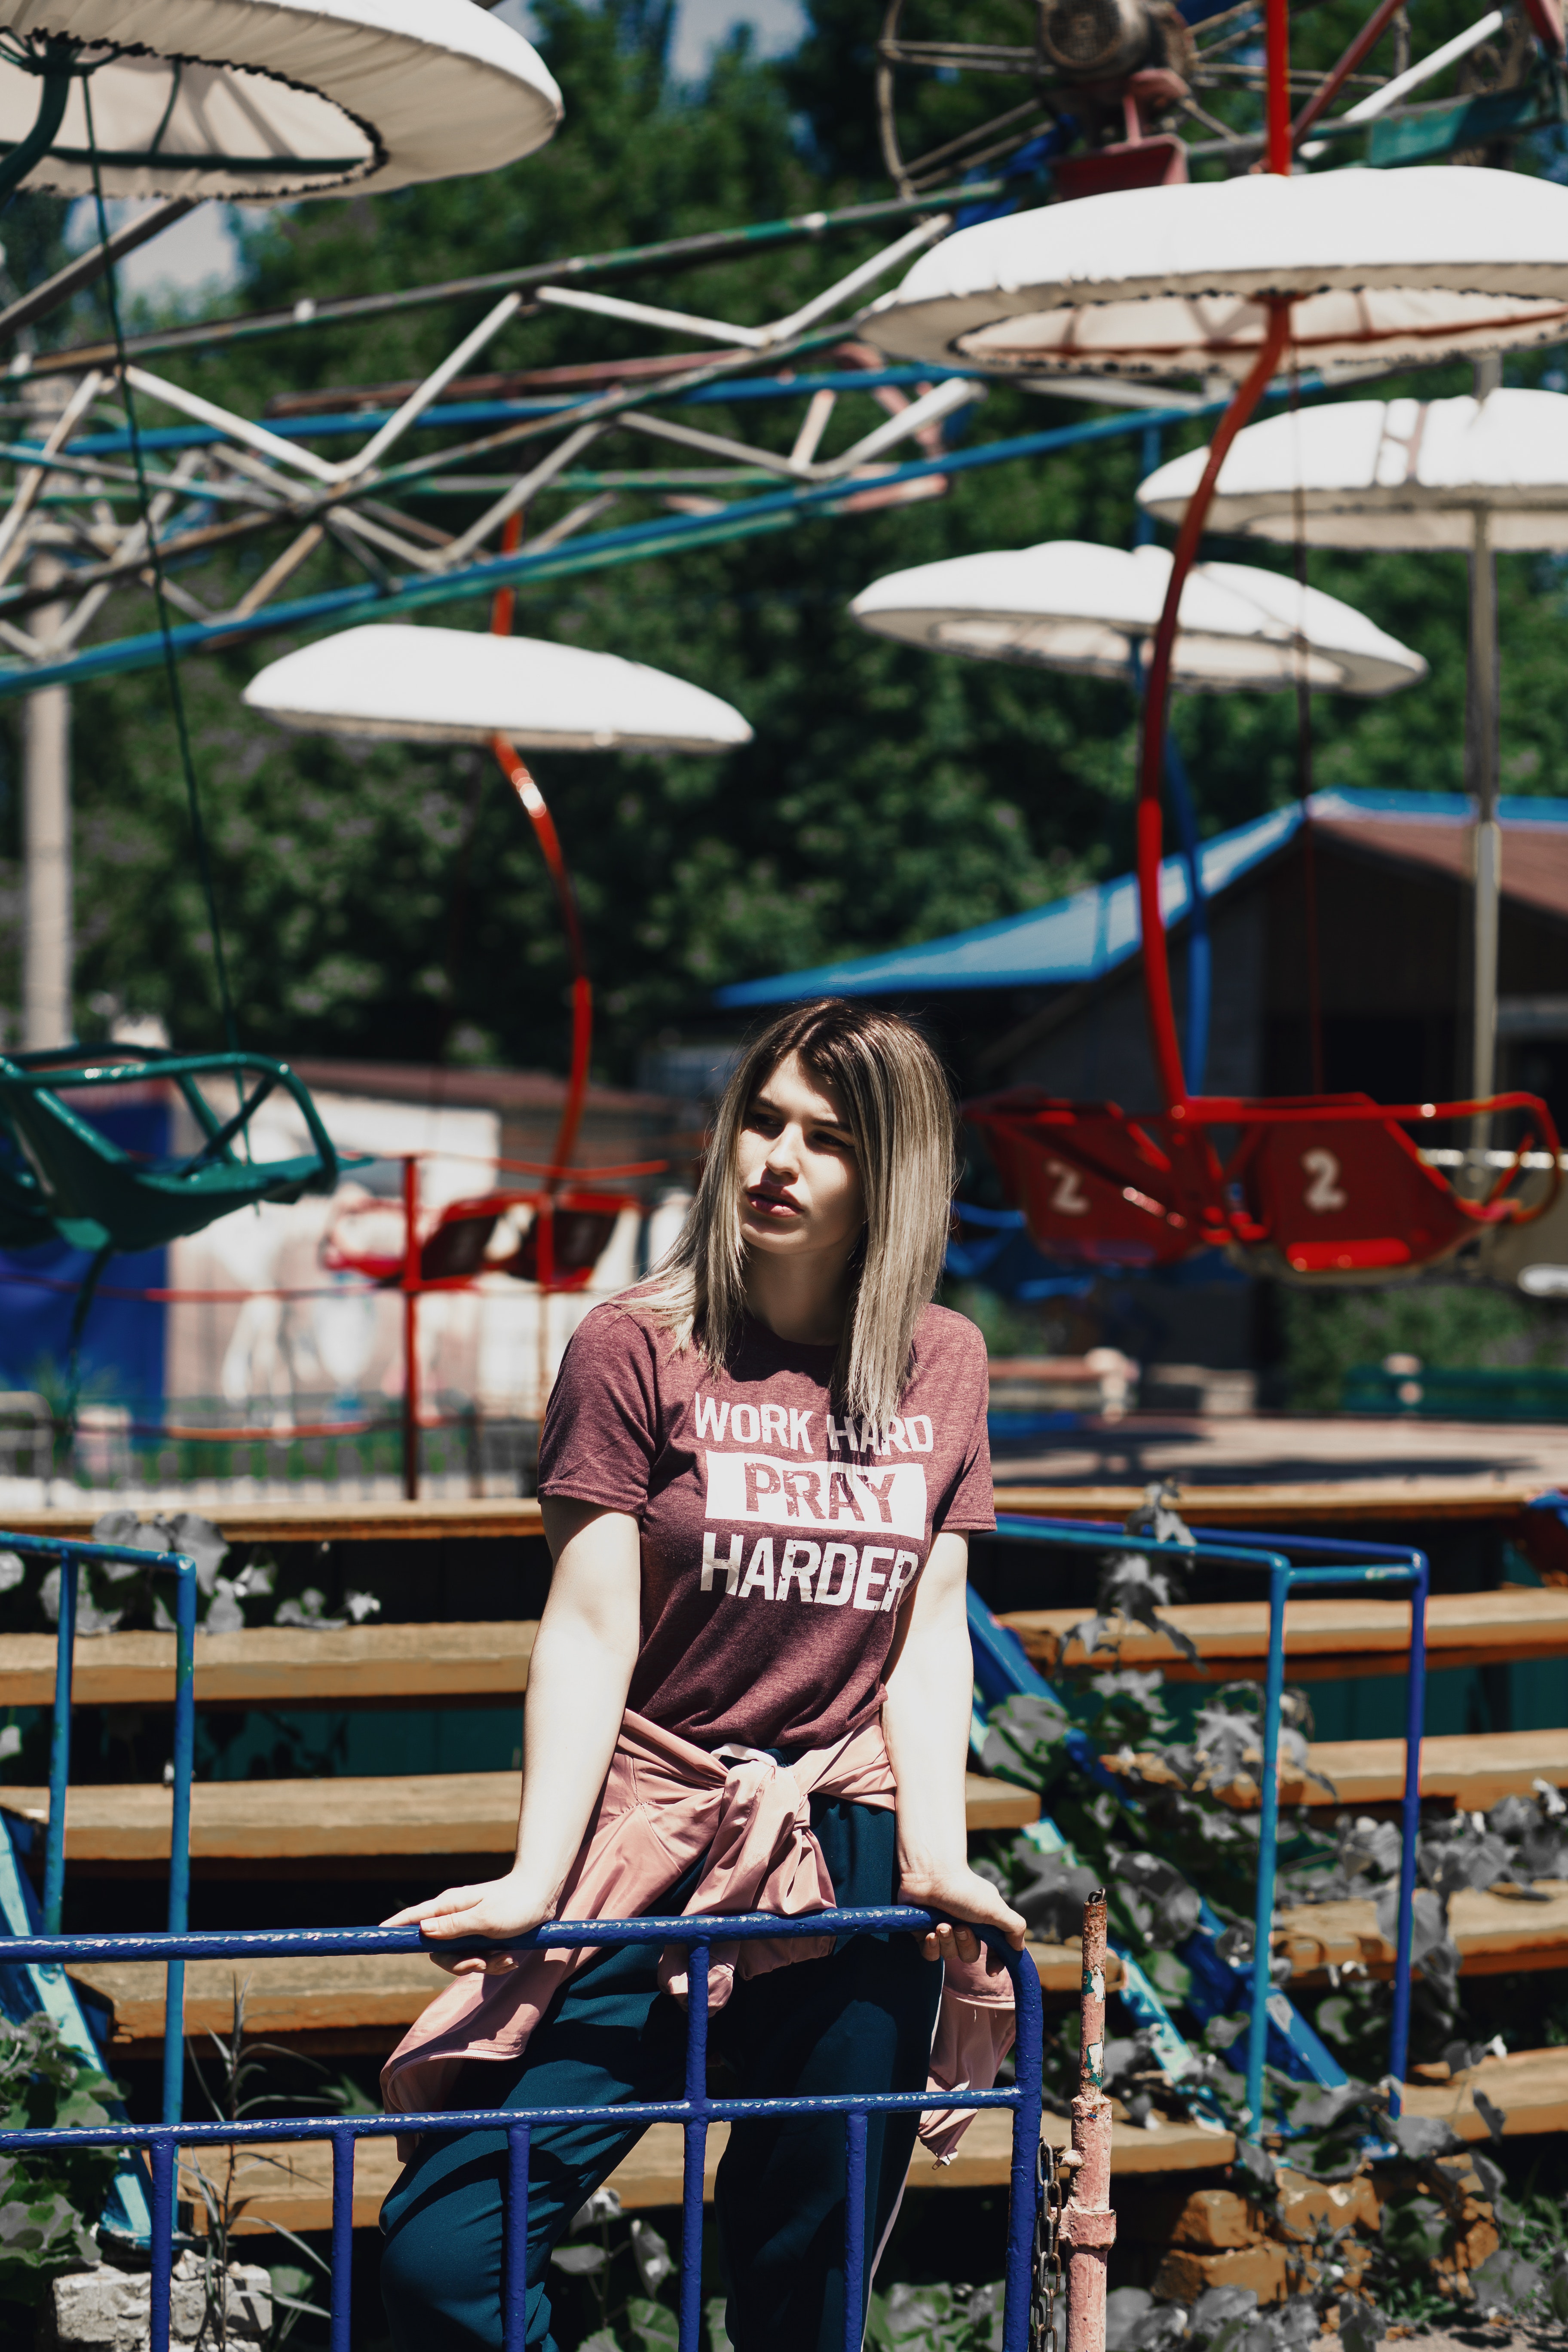
people, beauty, tree, human, leisure, photography, sitting, architecture, recreation, plant, long hair, park, city, vacation, street, glasses, tourism